Jim Gray (computer scientist)

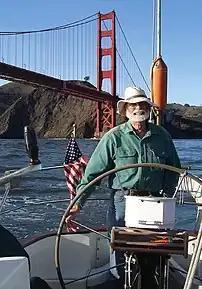

Gray, an experienced sailor, owned a sailboat. On January 28, 2007, he failed to return from a short solo trip to scatter his mother's ashes at the Farallon Islands near San Francisco. The weather was clear, and no distress call was received, nor was any signal detected from the boat's automatic Emergency Position-Indicating Radio Beacon.